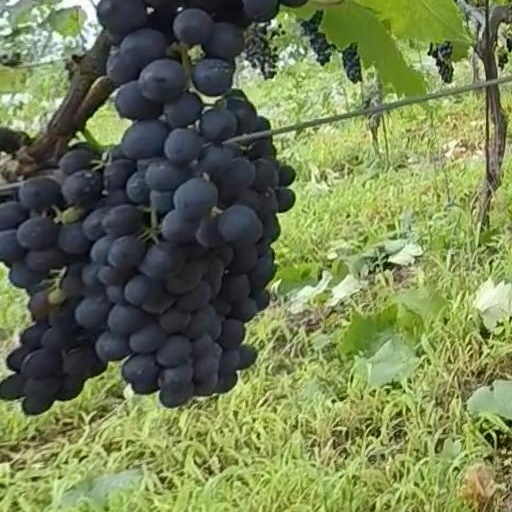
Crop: grape